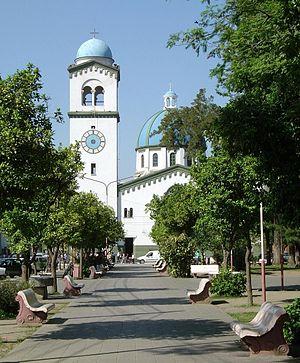
La province de Tucumán est une province de l'Argentine située au nord-ouest du pays. Elle a pour capitale la ville de San Miguel de Tucumán.